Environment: real
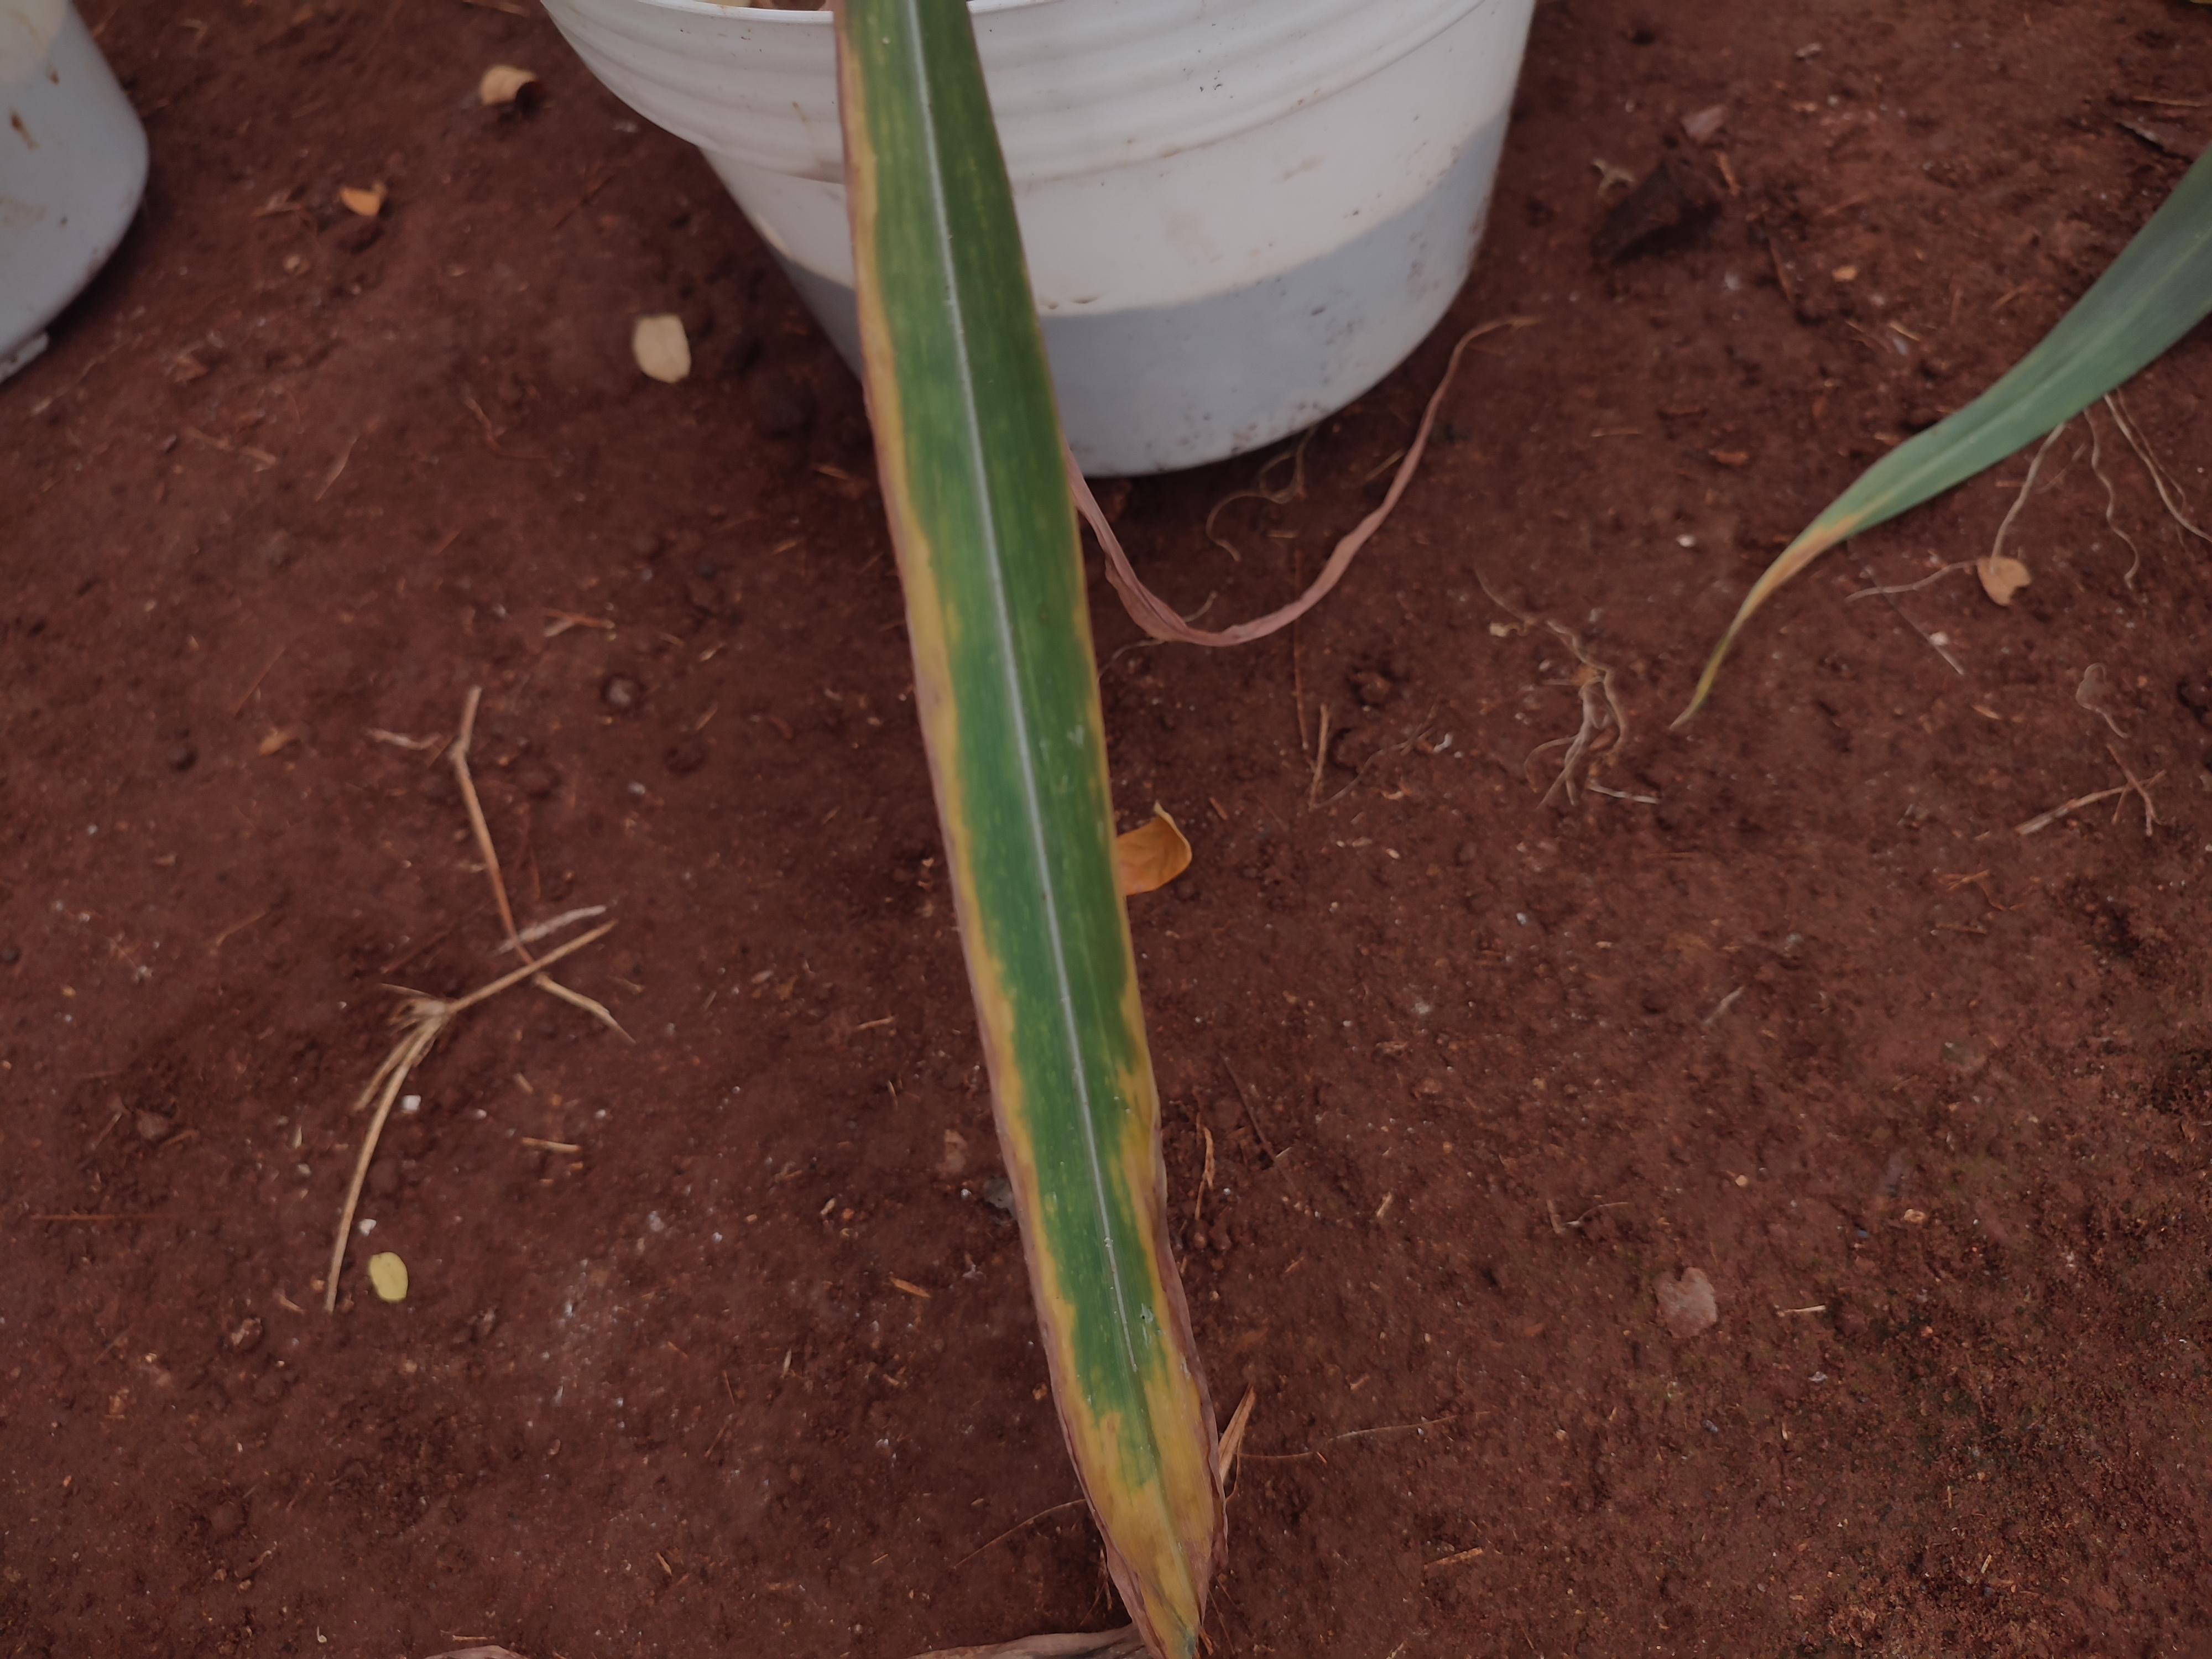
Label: potassium_deficiency